Parag Kumar Das

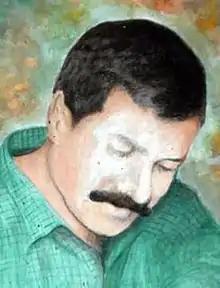
Portrait of Parag Kumar Das

Parag Kumar Das was a former editor of Asomiya Pratidin, a journalist, human rights activist, and one of the founders of the human rights movement in Assam.